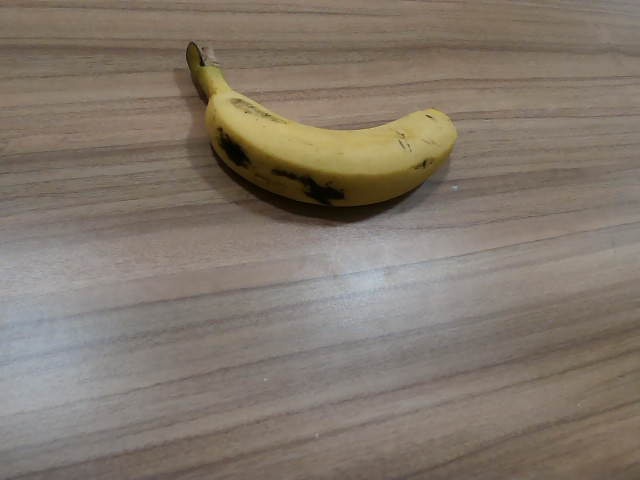
Label: Ripe_Banana